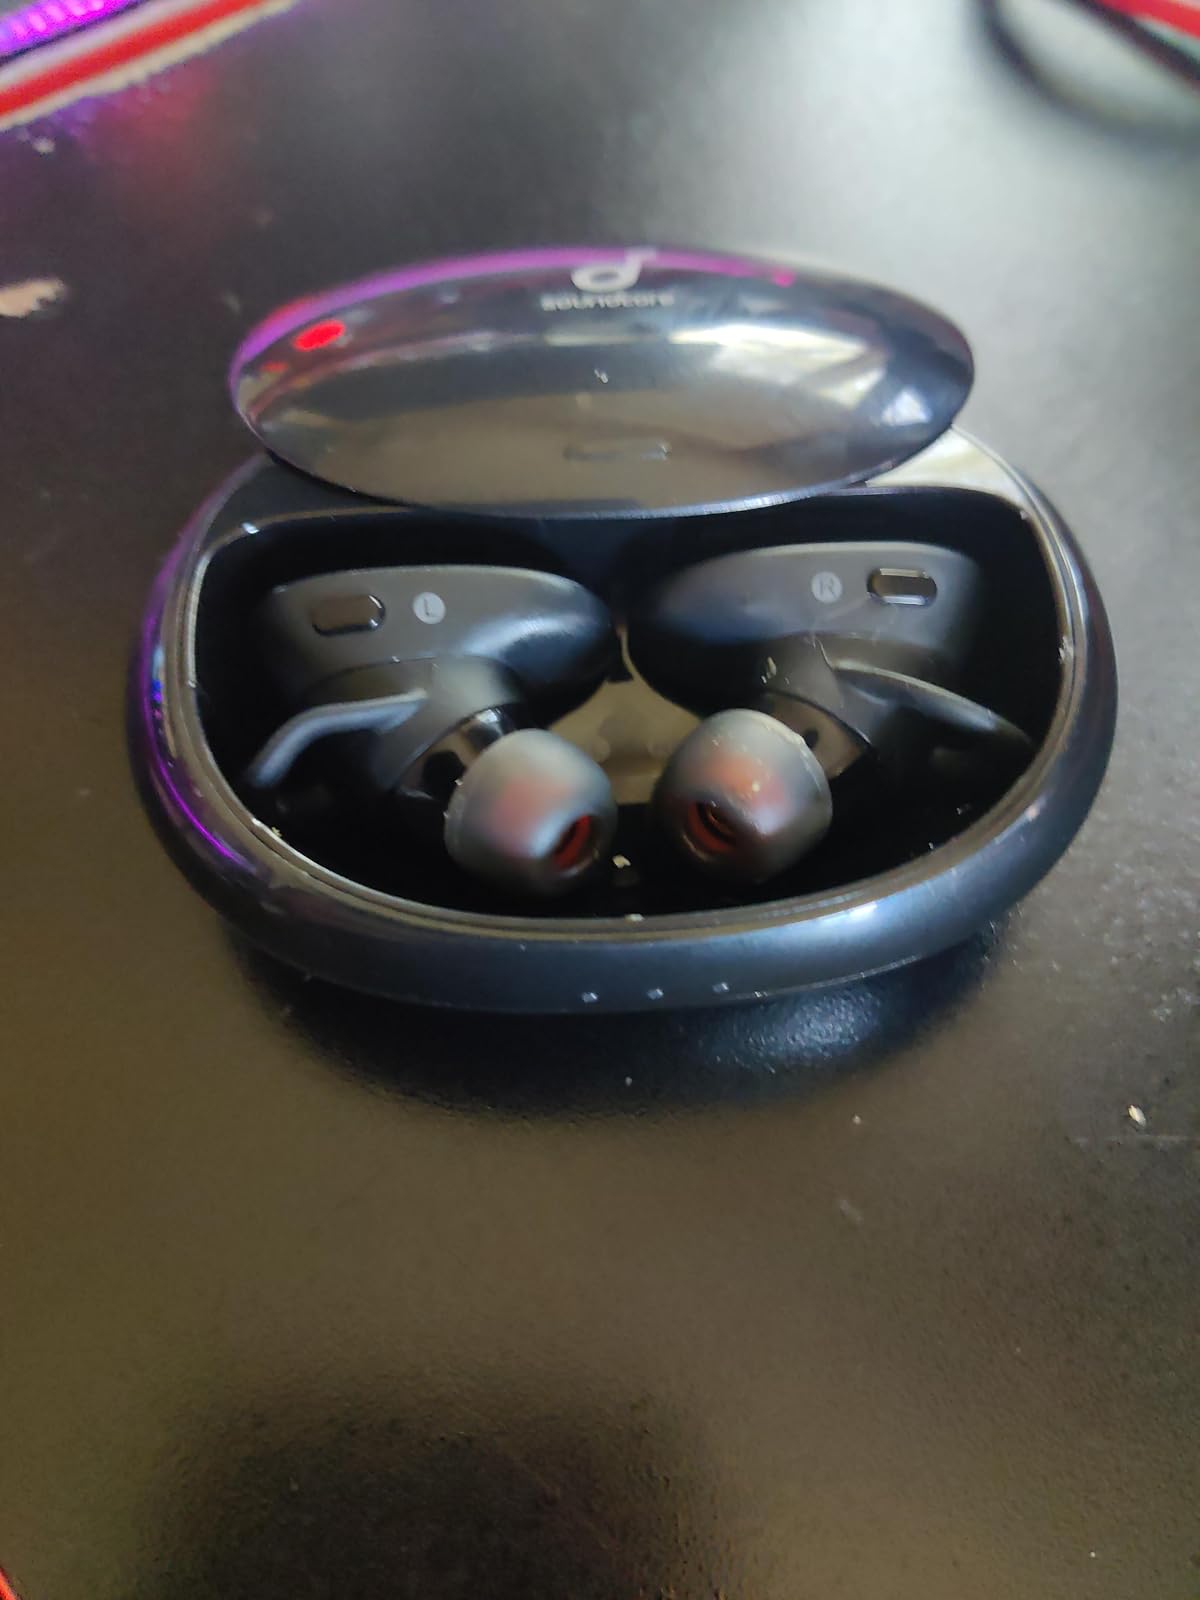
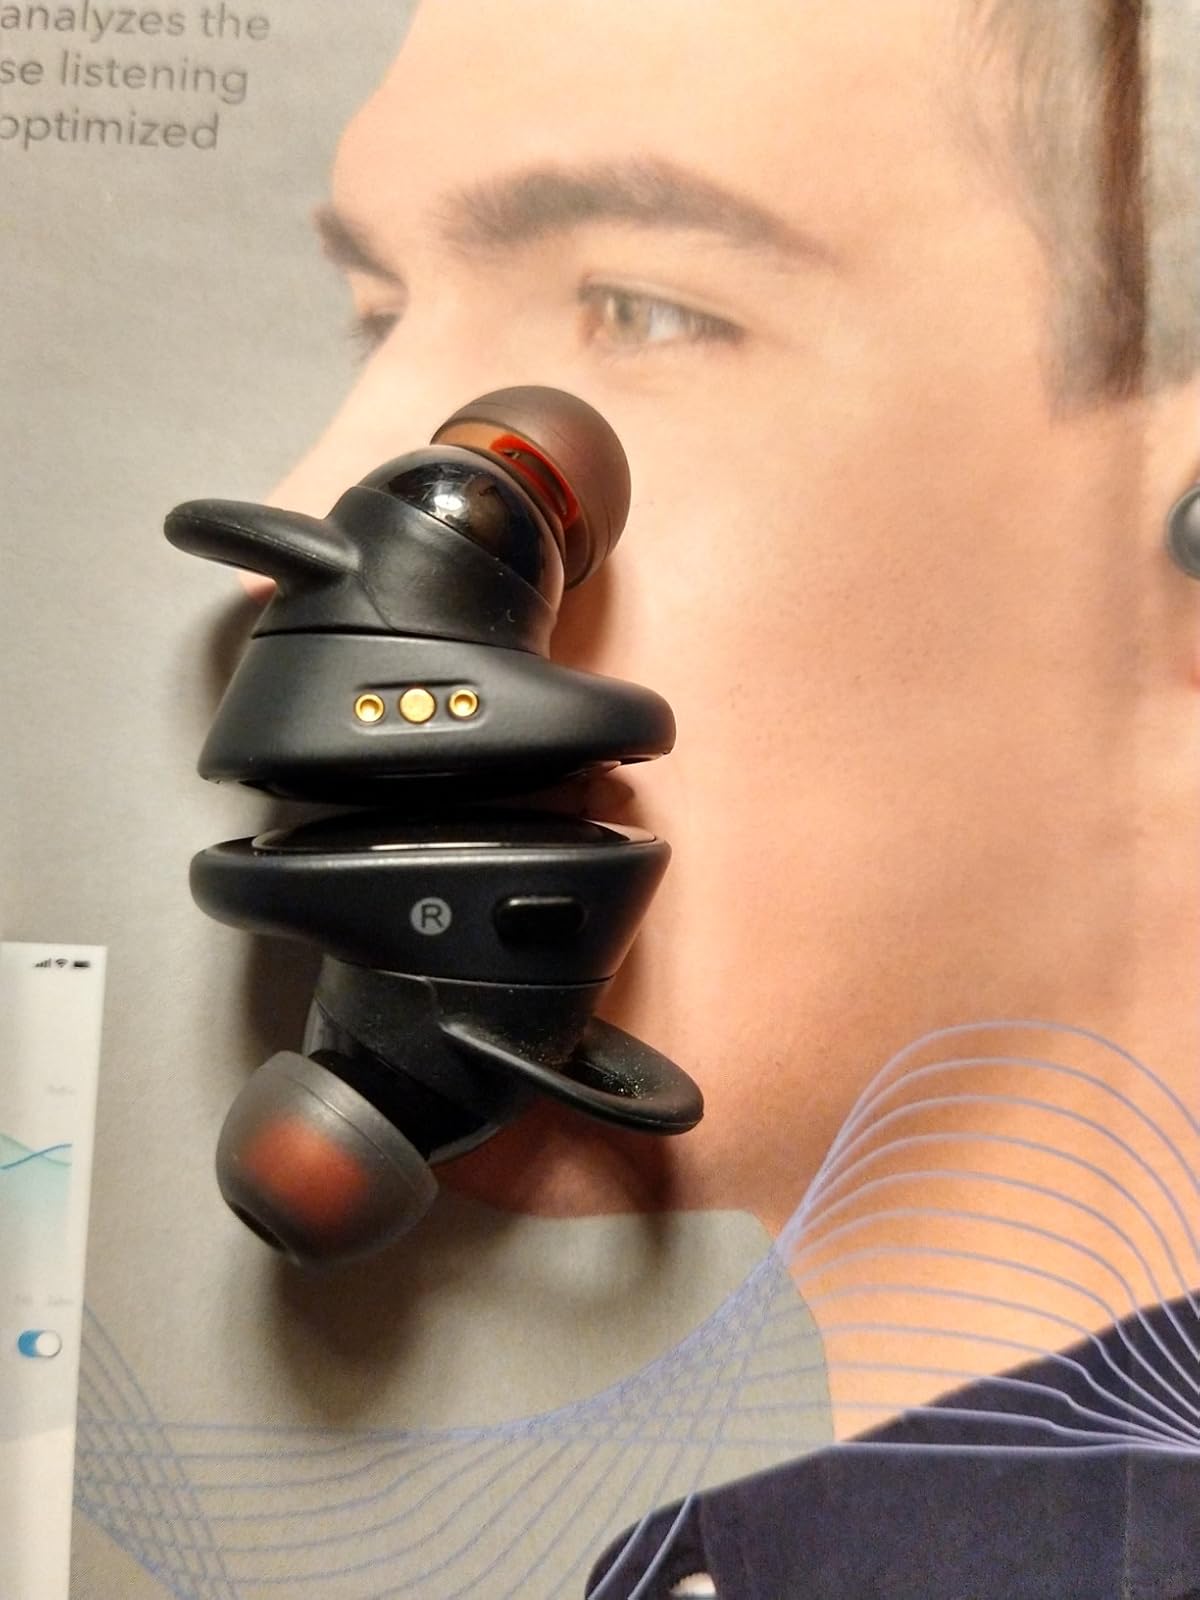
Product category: earbuds
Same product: yes